Sepp Schellhorn

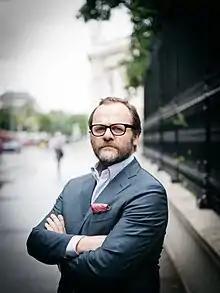
Schellhorn in 2016

Josef "Sepp" Schellhorn (born 12 May 1967) is an Austrian entrepreneur, restaurateur, and politician of NEOS – The New Austria. Between 2018 and 2021, he was deputy chairman of the party, as well as chairman of the party's Salzburg branch. From 2014 to 2021 and again since 2024, he has been a member of the National Council.